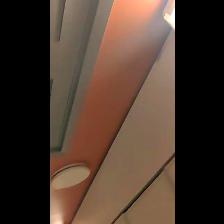
Label: NonHuman